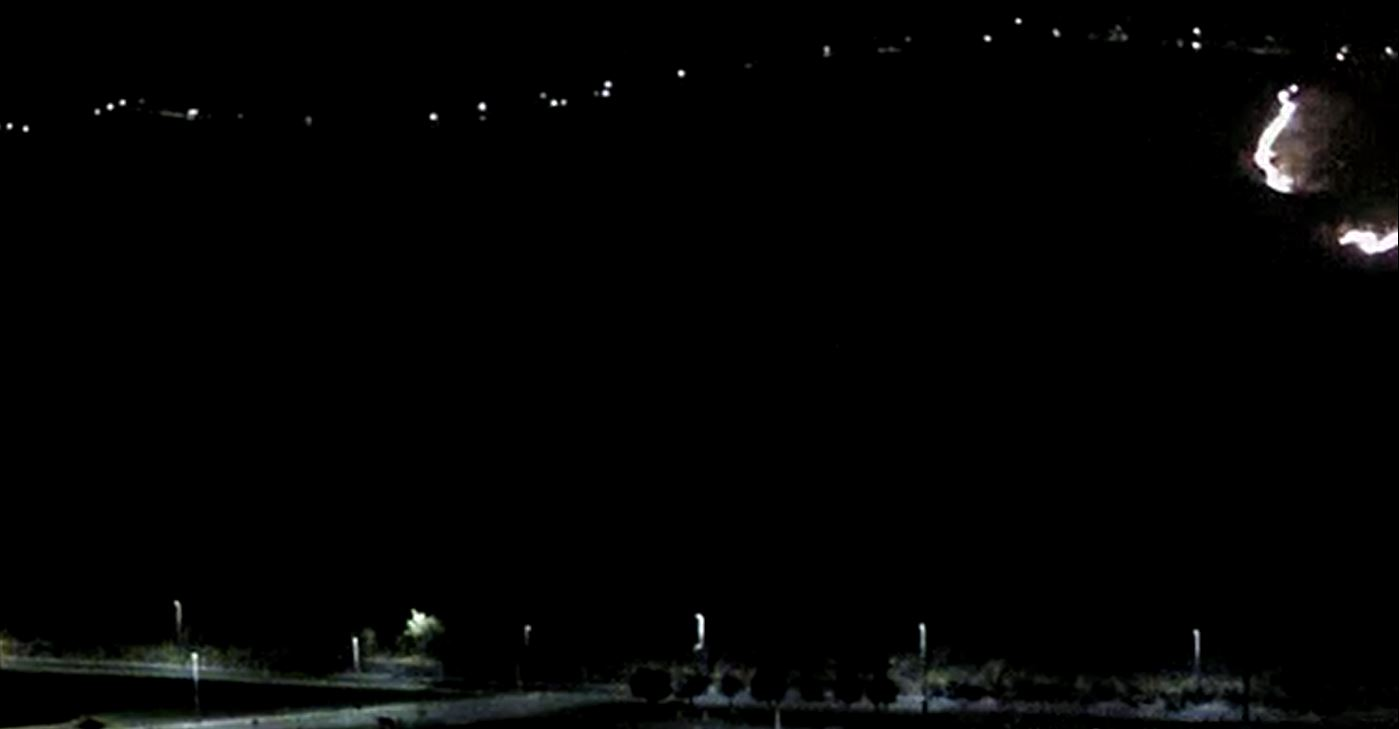
Fire: yes
Smoke: yes